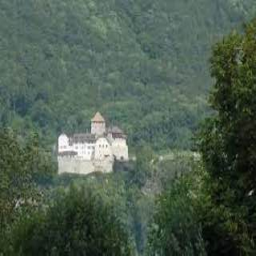
Vaduz Castle